Jiří Mucha

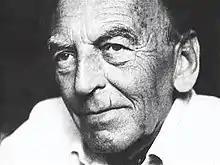
Jiří Mucha (1915–91)

Jiří Mucha (12 March 1915 in Prague – 5 April 1991 in Prague) was a Czech journalist, writer, screenwriter, author of autobiographical novels and studies of the works of his father, the painter Alphonse Mucha.